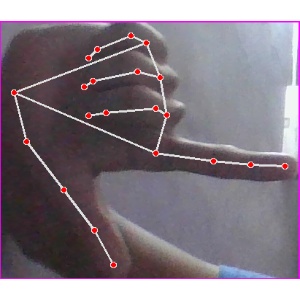
अक्षर: ख